Ndeutala Angolo

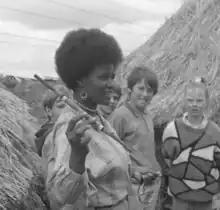
Ndeutala Angolo in Australia in 1988.

Ndeutala Angolo (born 1952), also known as Ndeutala Selma Hishongwa and Ndeutala Angolo Amutenya, is a Namibian writer and political activist.